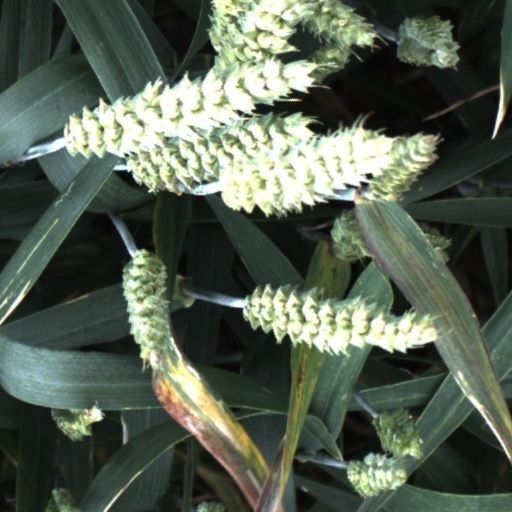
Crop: wheat